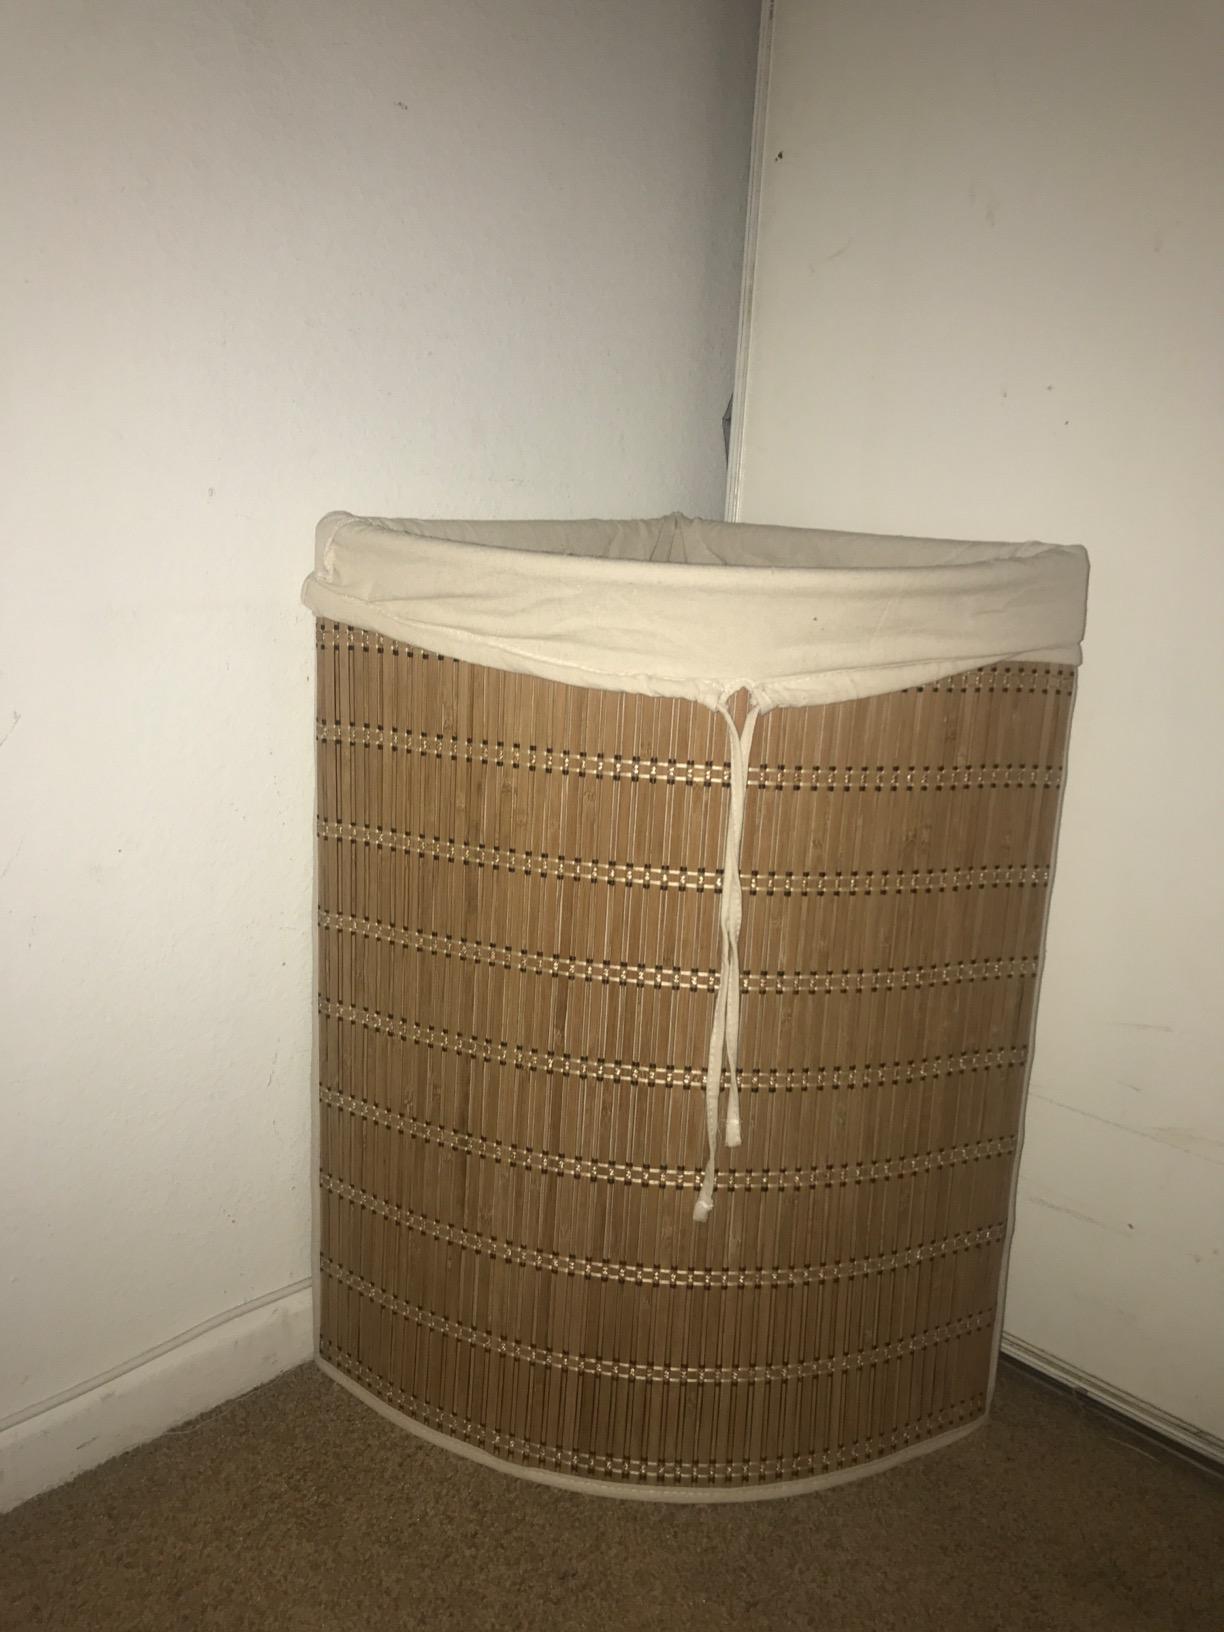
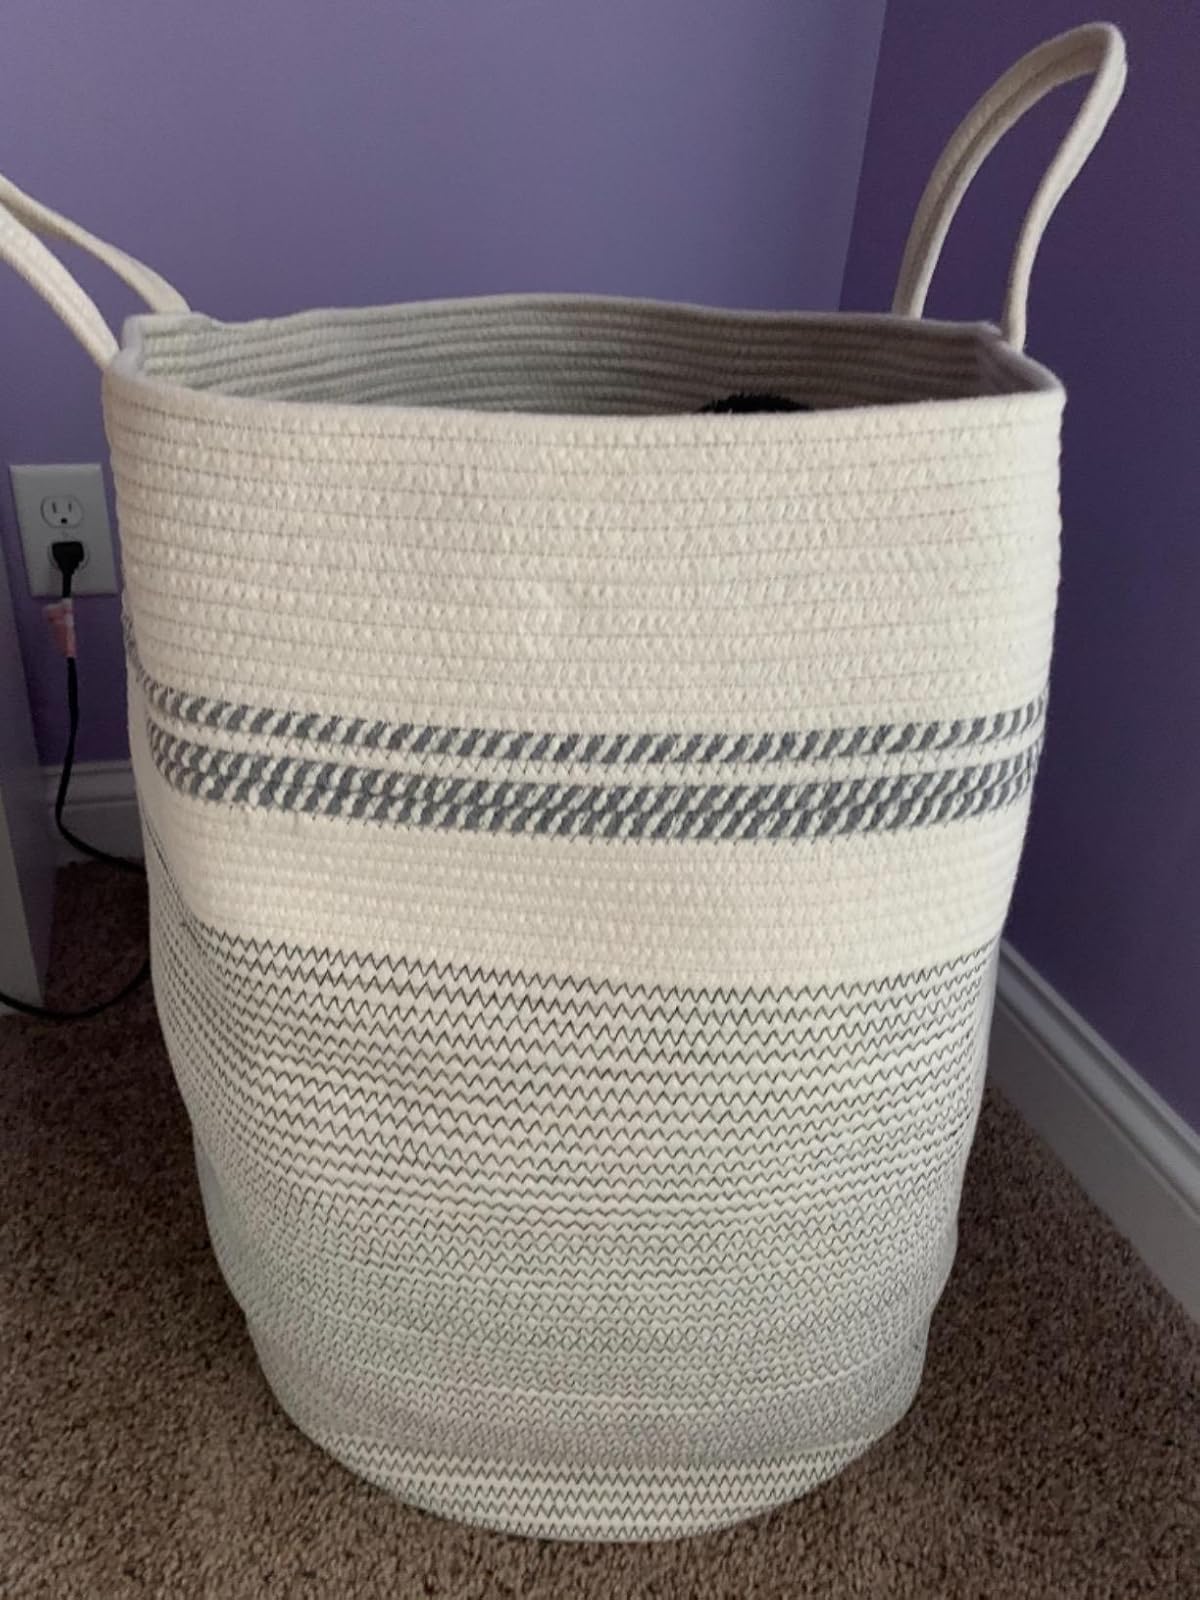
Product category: items_hamper
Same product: no